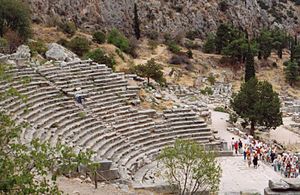
UNESCO's Verdensarvsliste (Europa) / Grækenland
Delfi amfiteater
UNESCO's Verdensarvsliste er en liste med bygninger, monumenter og naturområder i alle fem verdensdele, som UNESCO har udpeget som værende en del af verdens kulturelle arv. Listen omfatter pr. juli 2018 1092 steder, heraf 845 kulturel arv, 209 naturarv og 38 blandede. 54 steder er på listen over Verdensarvsområder i fare